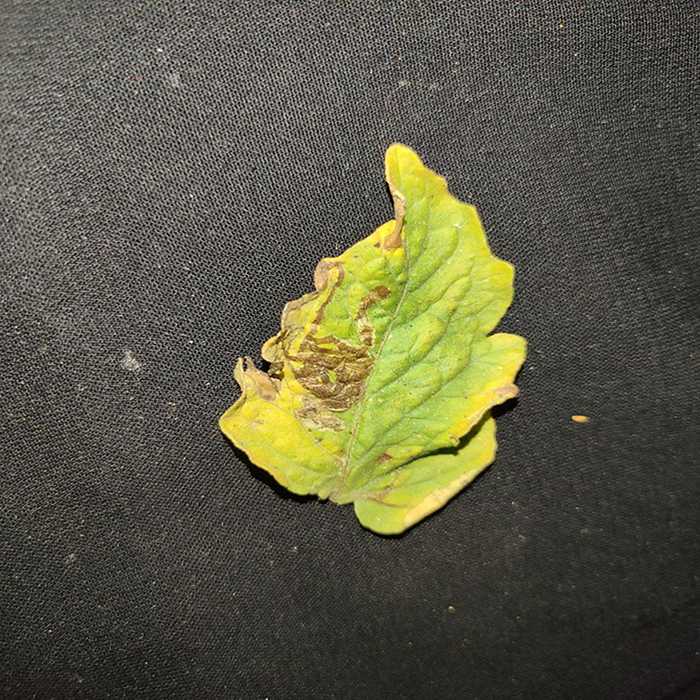
Plant: Tomato
Label: Tomato Bacterial spot